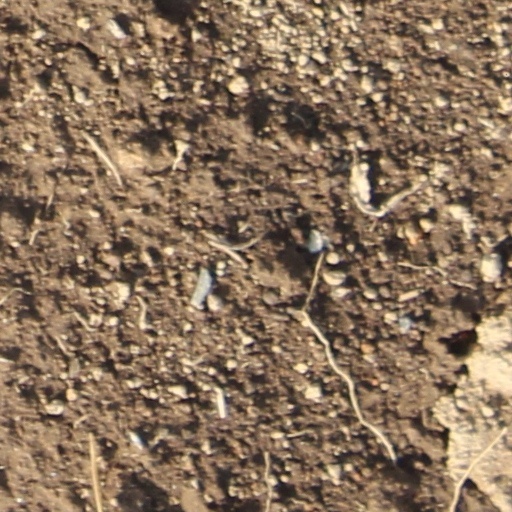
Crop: wheat